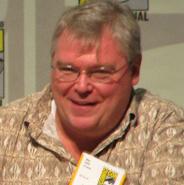
Age: 48